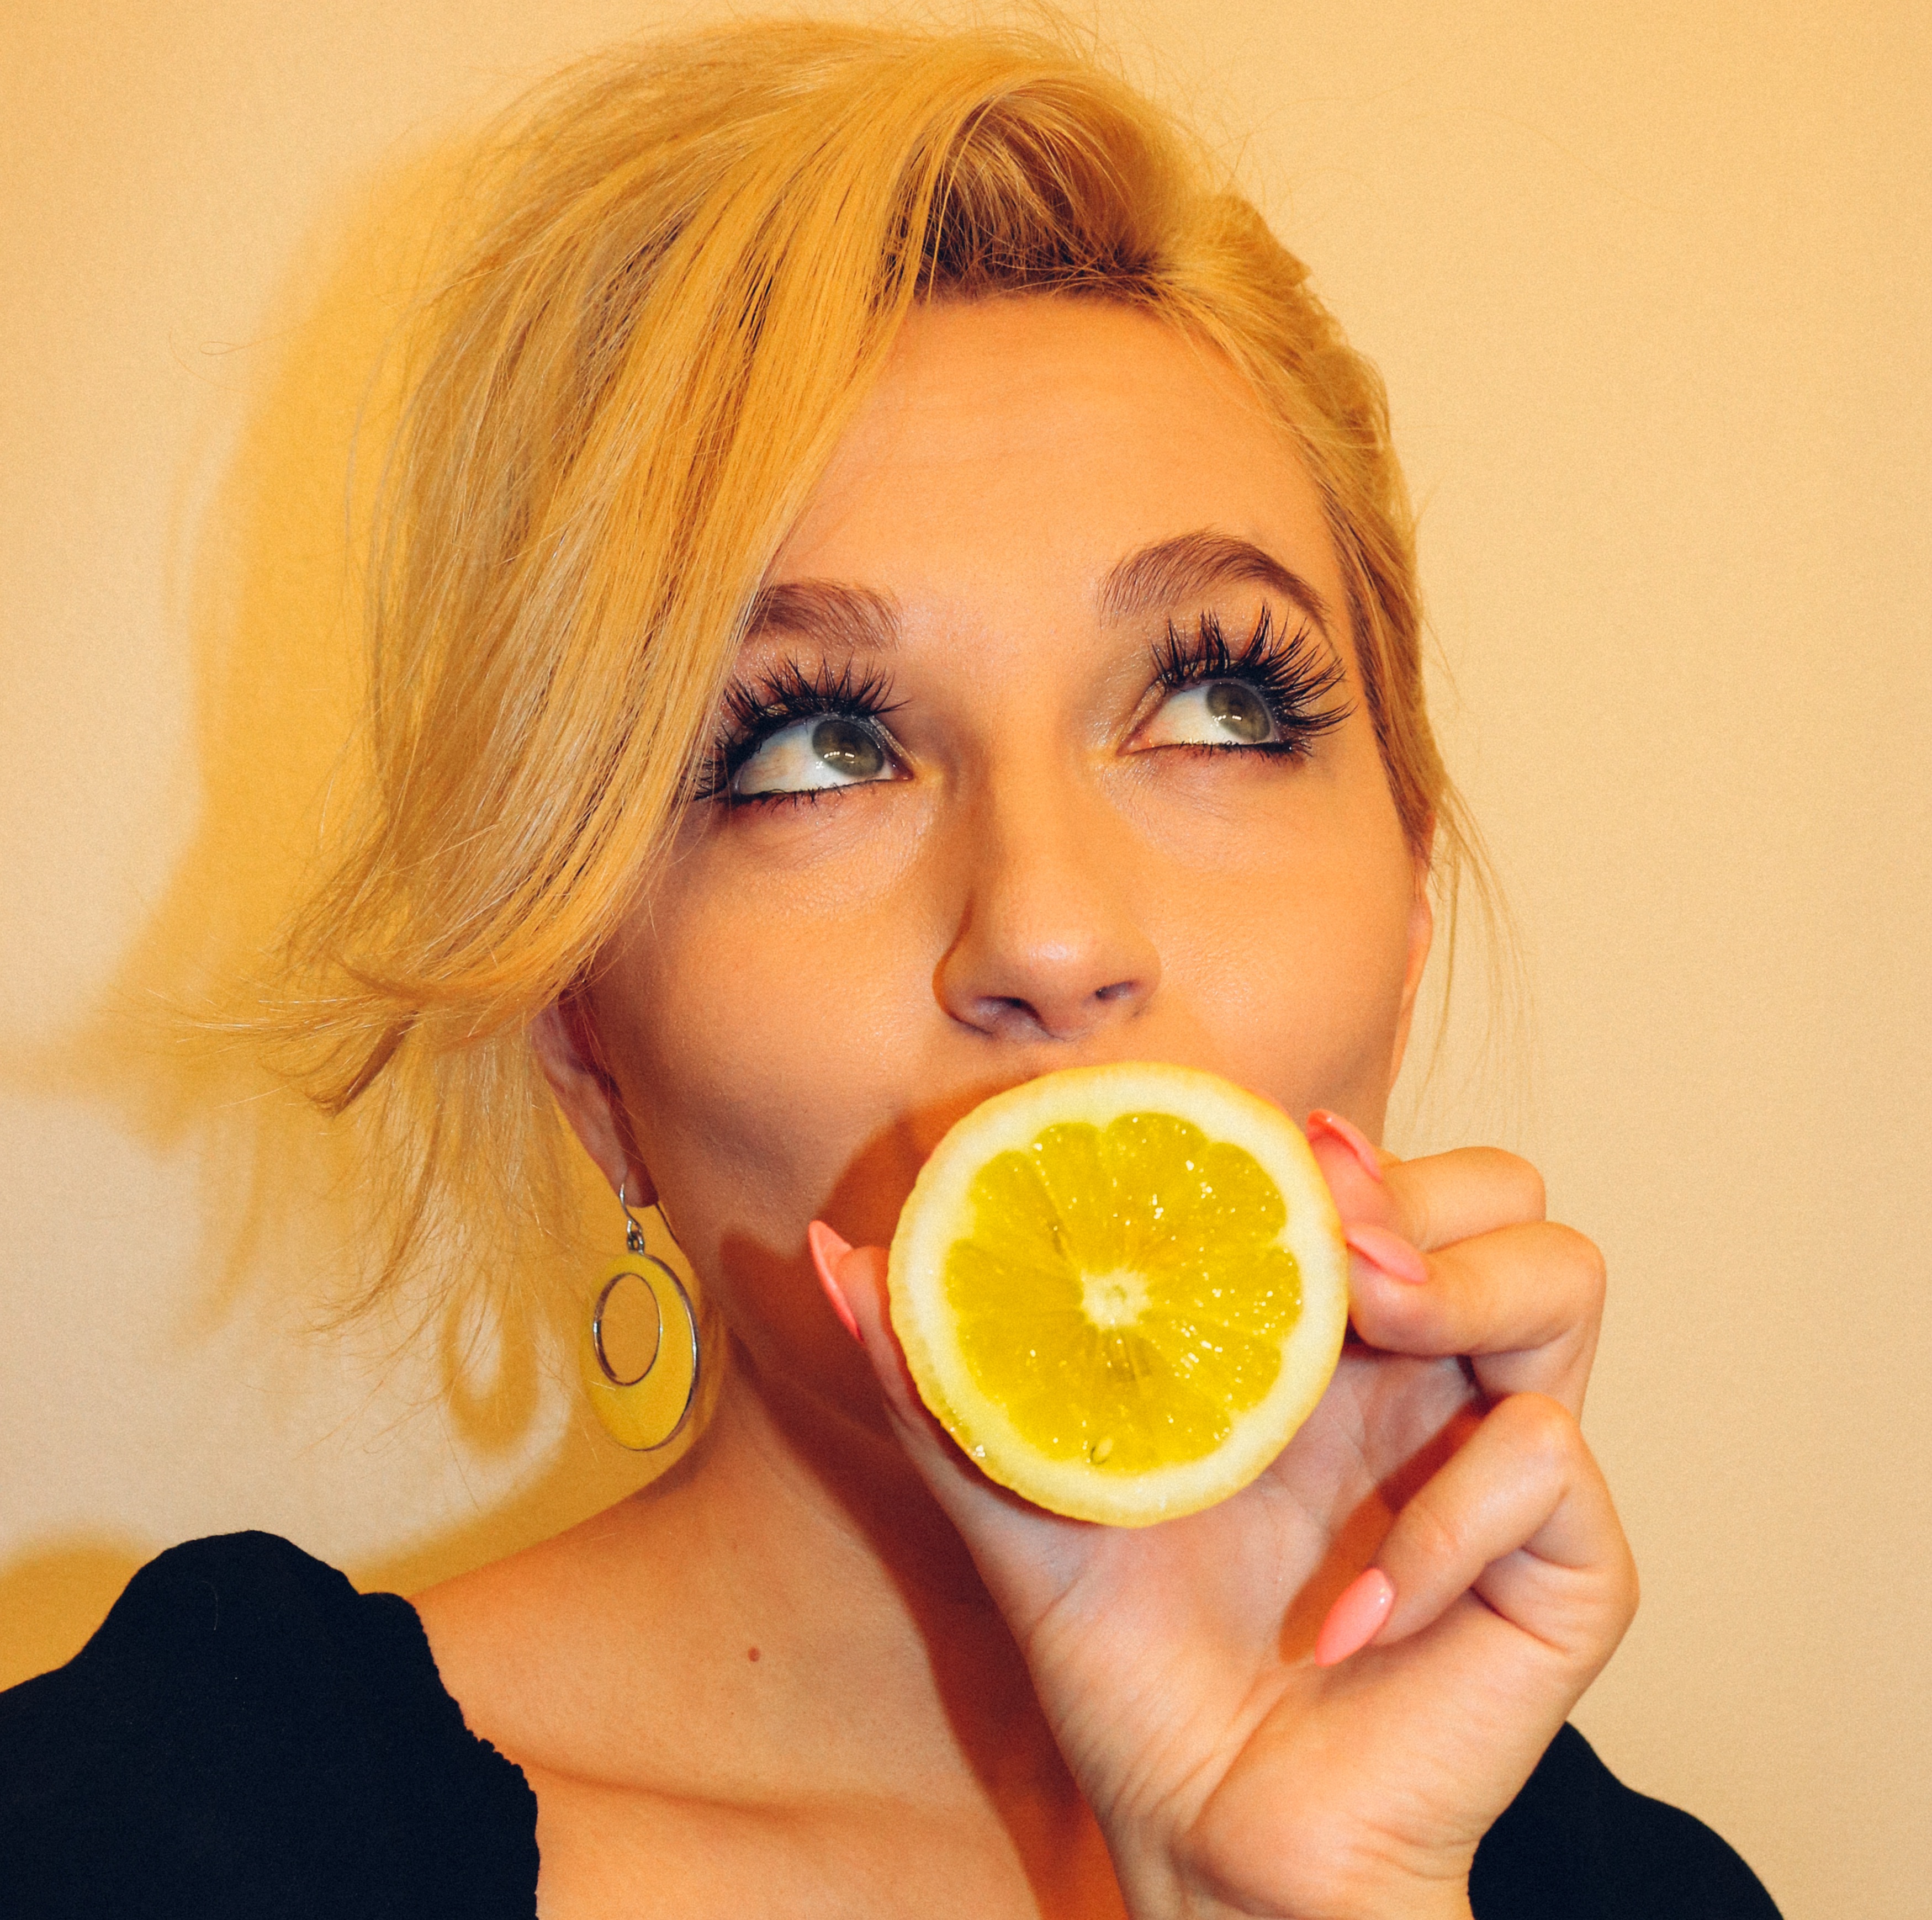
hand, girl, woman, hair, white, female, portrait, model, young, food, produce, studio, drink, fashion, yellow, lady, lip, hairstyle, lemon, makeup, mouth, make up, caucasian, face, eating, nose, eye, head, skin, wonder, style, curious, attractive, glamour, flavor, flowering plant, woman hair, beauty hair, beautiful hair, lashes, fashion model, hair model, sense, hair fashion model, human action